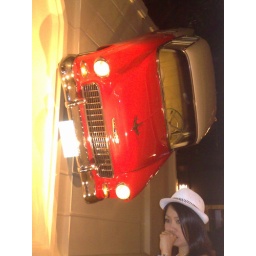
A vinpahe car on the wall in the dntrance to the latest branch of Thaikand's faned freelancer bar chain